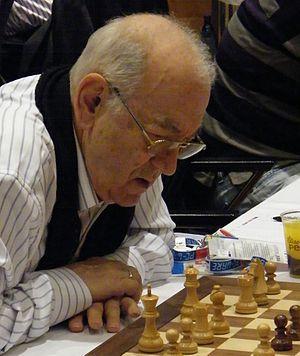
Viktor Lvovitch Kortchnoï, né le 23 mars 1931 à Leningrad, et mort le 6 juin 2016 à Wohlen, est un joueur d’échecs soviétique puis suisse. Il obtint l'asile politique de la Suisse en 1978, puis la nationalité suisse en 1992. Après sa défection de l'Union soviétique en 1976, Kortchnoï disputa deux matchs de championnat du monde d'échecs — en 1978 et en 1981 — et perdit à chaque fois contre le numéro un soviétique Anatoli Karpov, de vingt ans son cadet.